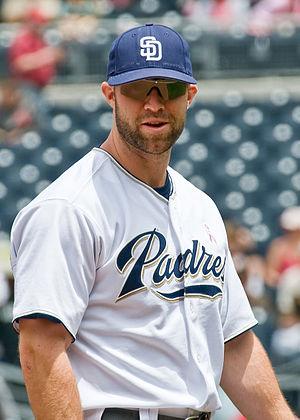
Kevin Kouzmanoff est un ancien joueur de baseball qui évolue dans les Ligues majeures de 2006 à 2014.